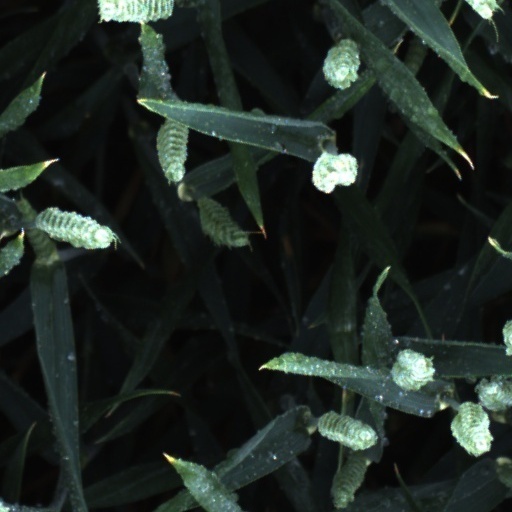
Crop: wheat